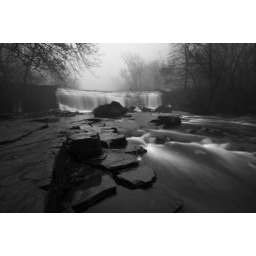
Melting snow adds to the icy water tumbling over the weir on the river Wye, Monsal Dale.